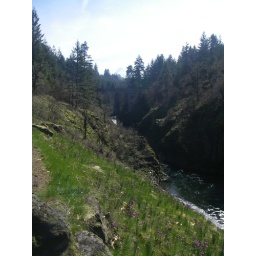
Hillside, river and the road that bridges over the water over there.